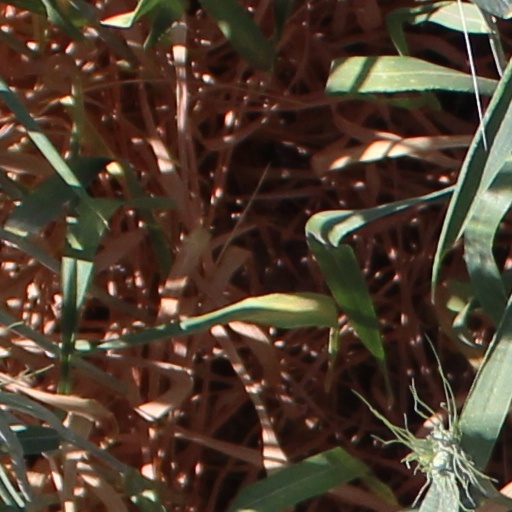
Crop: wheat